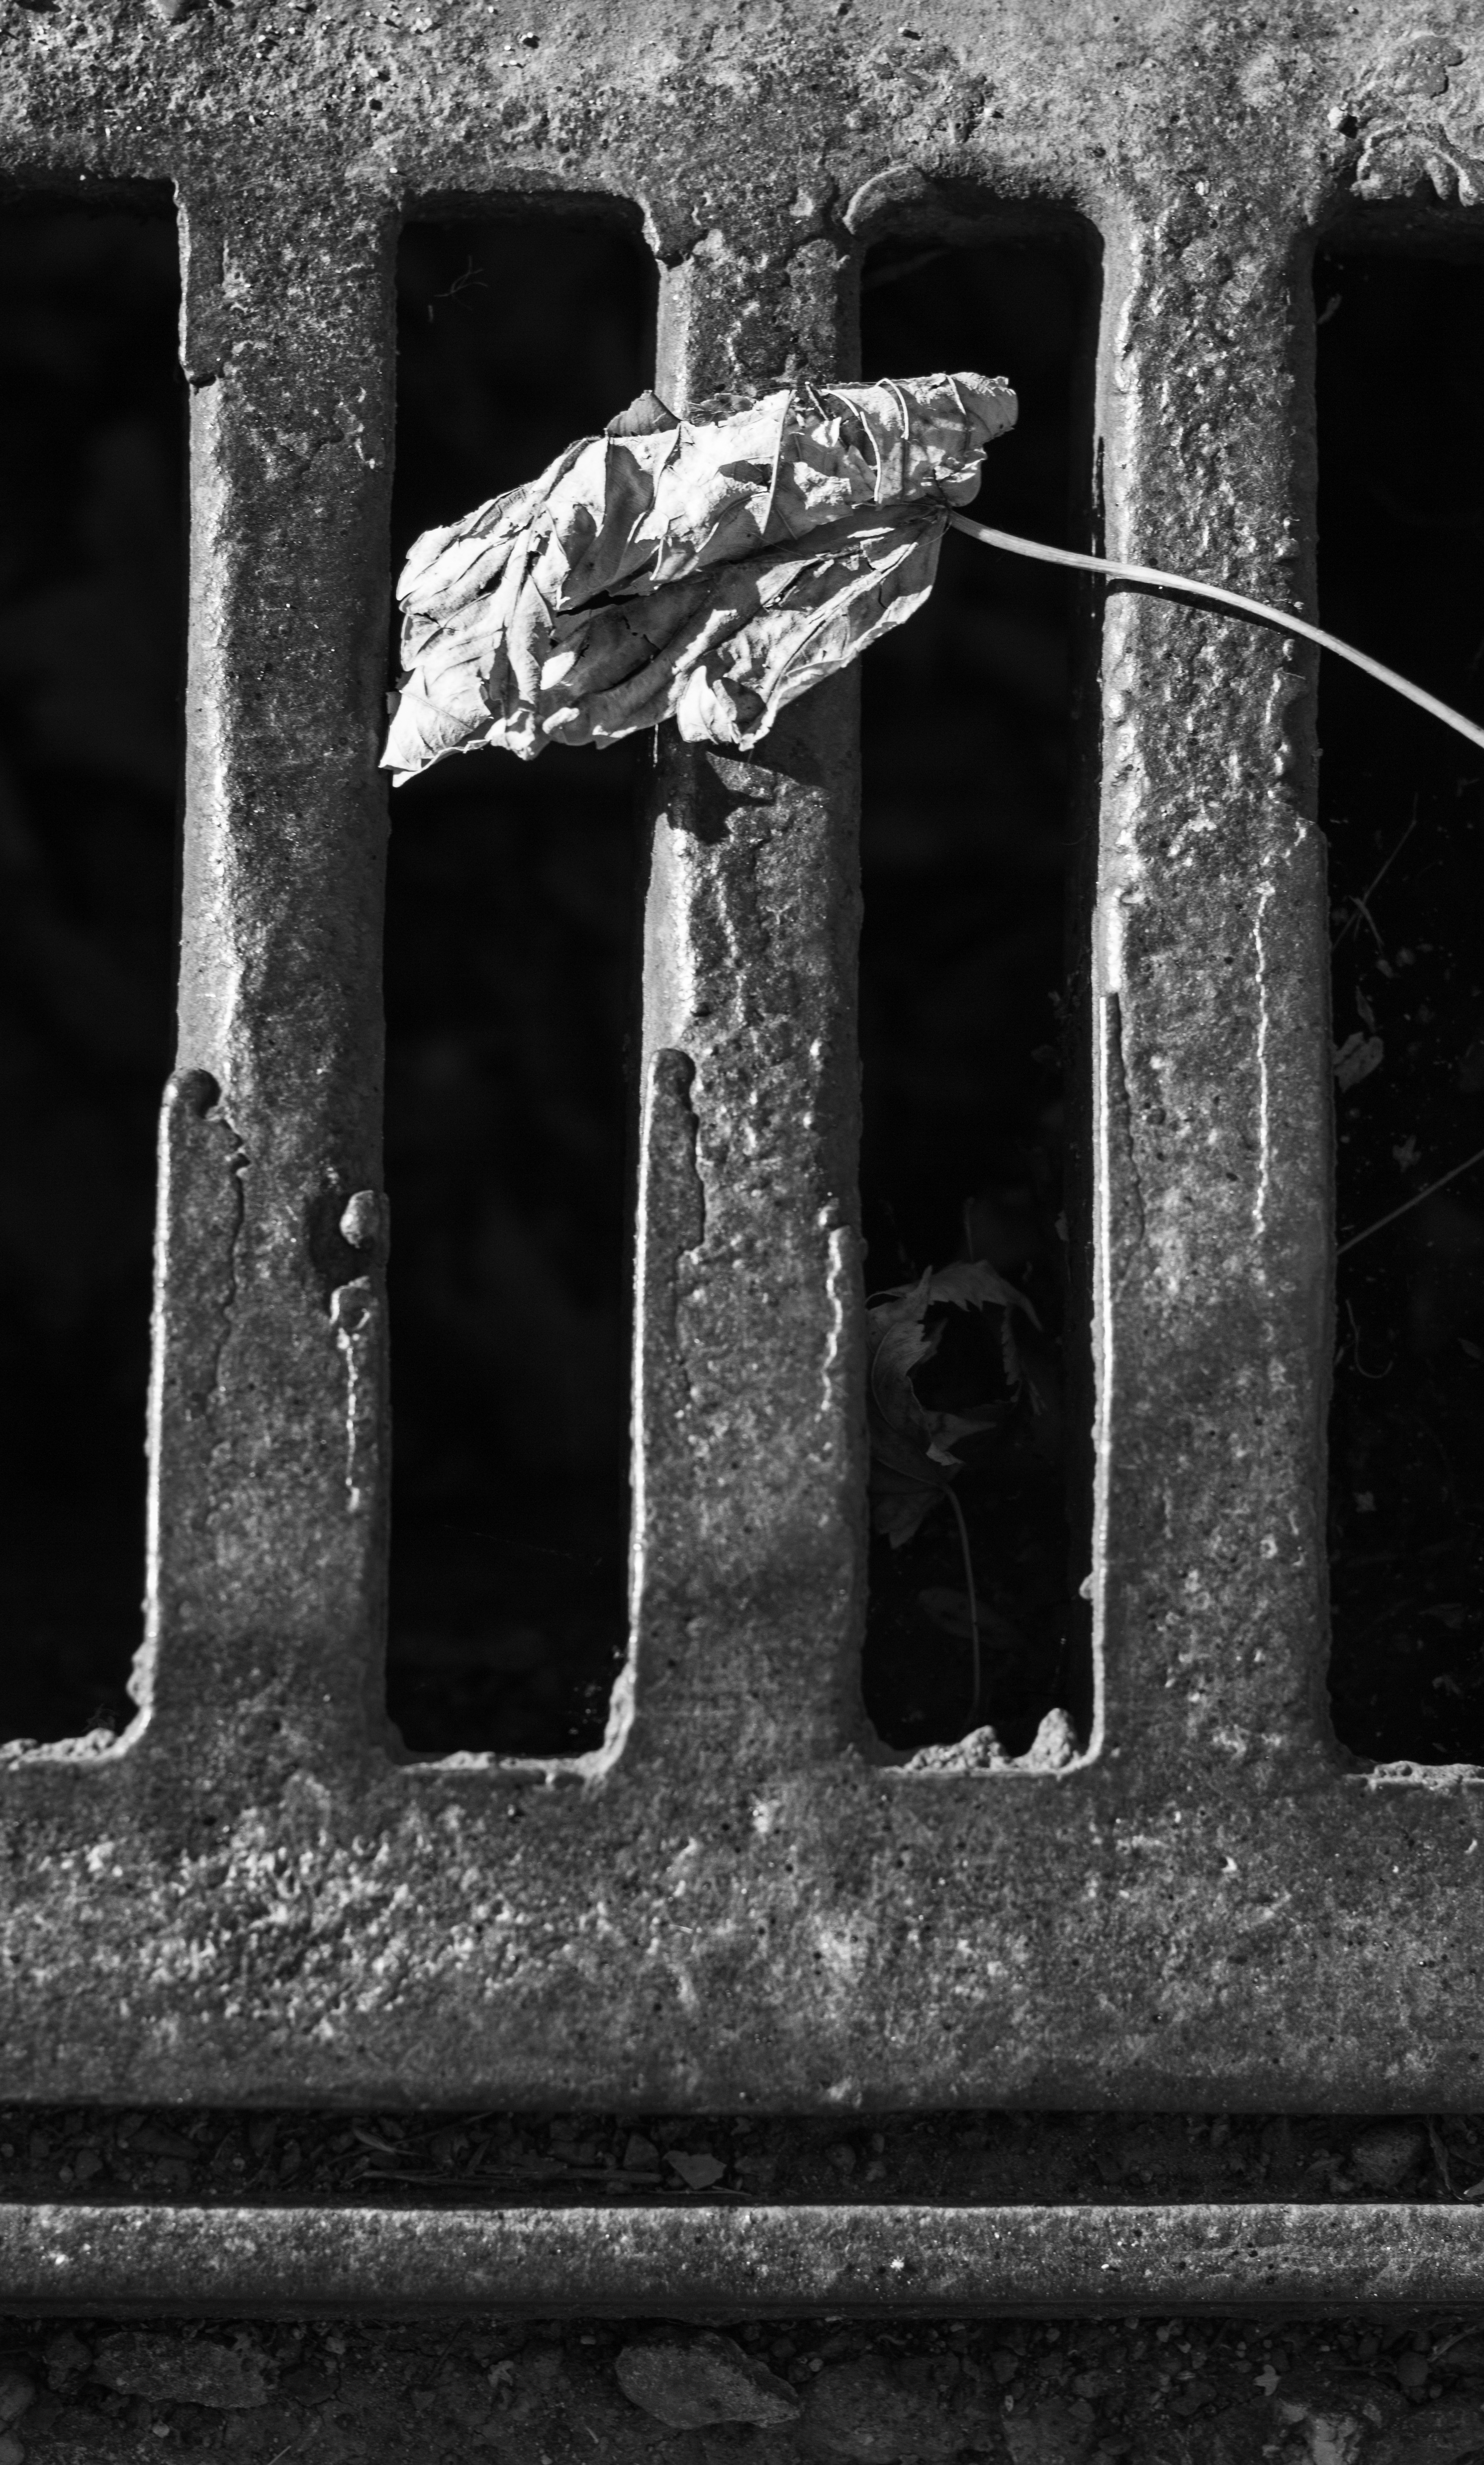
water, nature, path, black and white, architecture, white, street, hole, window, number, building, city, atmosphere, steel, underground, environment, statue, symbol, macro, darkness, cross, black, monochrome, close, health, drainage, ecology, close up, sheet, leaves, temple, wc, waste, public, photograph, trash, iron, channel, cast iron, detail, cover, leadership, recycling, access, hygiene, discharge, sewerage, removal, the passage of the, waste water, the underground, monochrome photography, ancient history, film noir